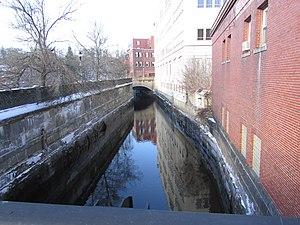
La rivière Kenduskeag est un cours d’eau et un affluent du fleuve Penobscot dans l'État du Maine. Elle prend sa source dans le lac de Garland Pond et coule en direction du sud-est à travers Corinth, Kenduskeag et Glenburn avant d'atteindre Bangor où elle se jette dans le Penobscot entre les deux ponts du centre-ville.
Charlie O. Howard est un jeune homme homosexuel qui fut agressé et assassiné à Bangor, dans le Maine en 1984 en raison de son orientation sexuelle.